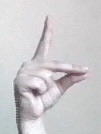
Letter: ta